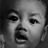
Emotion: neutral